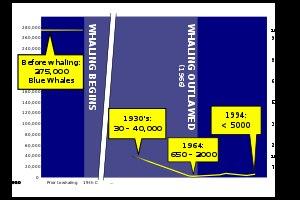
La baleine bleue, appelée aussi rorqual bleu, est une espèce de cétacés de la famille des Balaenopteridae. Pouvant dépasser 30 mètres de longueur et 170 tonnes, c'est le plus gros animal vivant à notre époque et dans l'état actuel des connaissances, le plus gros ayant vécu sur Terre.